Zwickau Hauptbahnhof

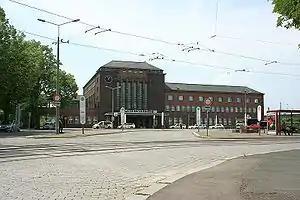
The station building

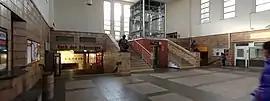
Entrance hall with communist-era statues (2014).

Zwickau Hauptbahnhof is the main railway station of Zwickau in the German state of Saxony.